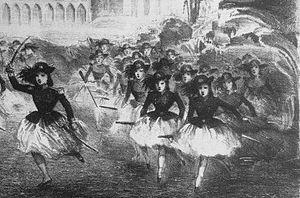
Tableau allégorique de la lagune vénitienne dans le ballet Flik et Flok au théâtre de la Scala (détail) Italiano: Quadro allegorico della Venezia nel nuovo ballo Flik e Flok al R. Teatro alla Scala (dettaglio)
Les bersagliers sont un corps de l'Armée de terre italienne. Créée en 1836 par le général Alessandro La Marmora pour servir dans l'Armée royale sarde, qui deviendra plus tard l'Armée royale d'Italie, cette unité d'infanterie légère est caractérisée par sa grande mobilité, par le port d'un chapeau à larges bords, utilisé seulement dans l'uniforme de parade à l'époque contemporaine, décoré de plumes de coq de bruyère présentes également sur les casques de combat moderne, et par sa fanfare défilant au pas de course en jouant l'hymne des bersagliers Flik Flok.